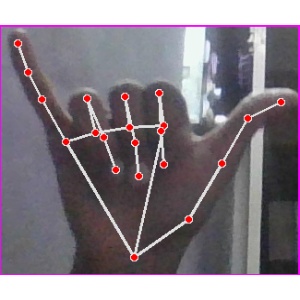
अक्षर: य